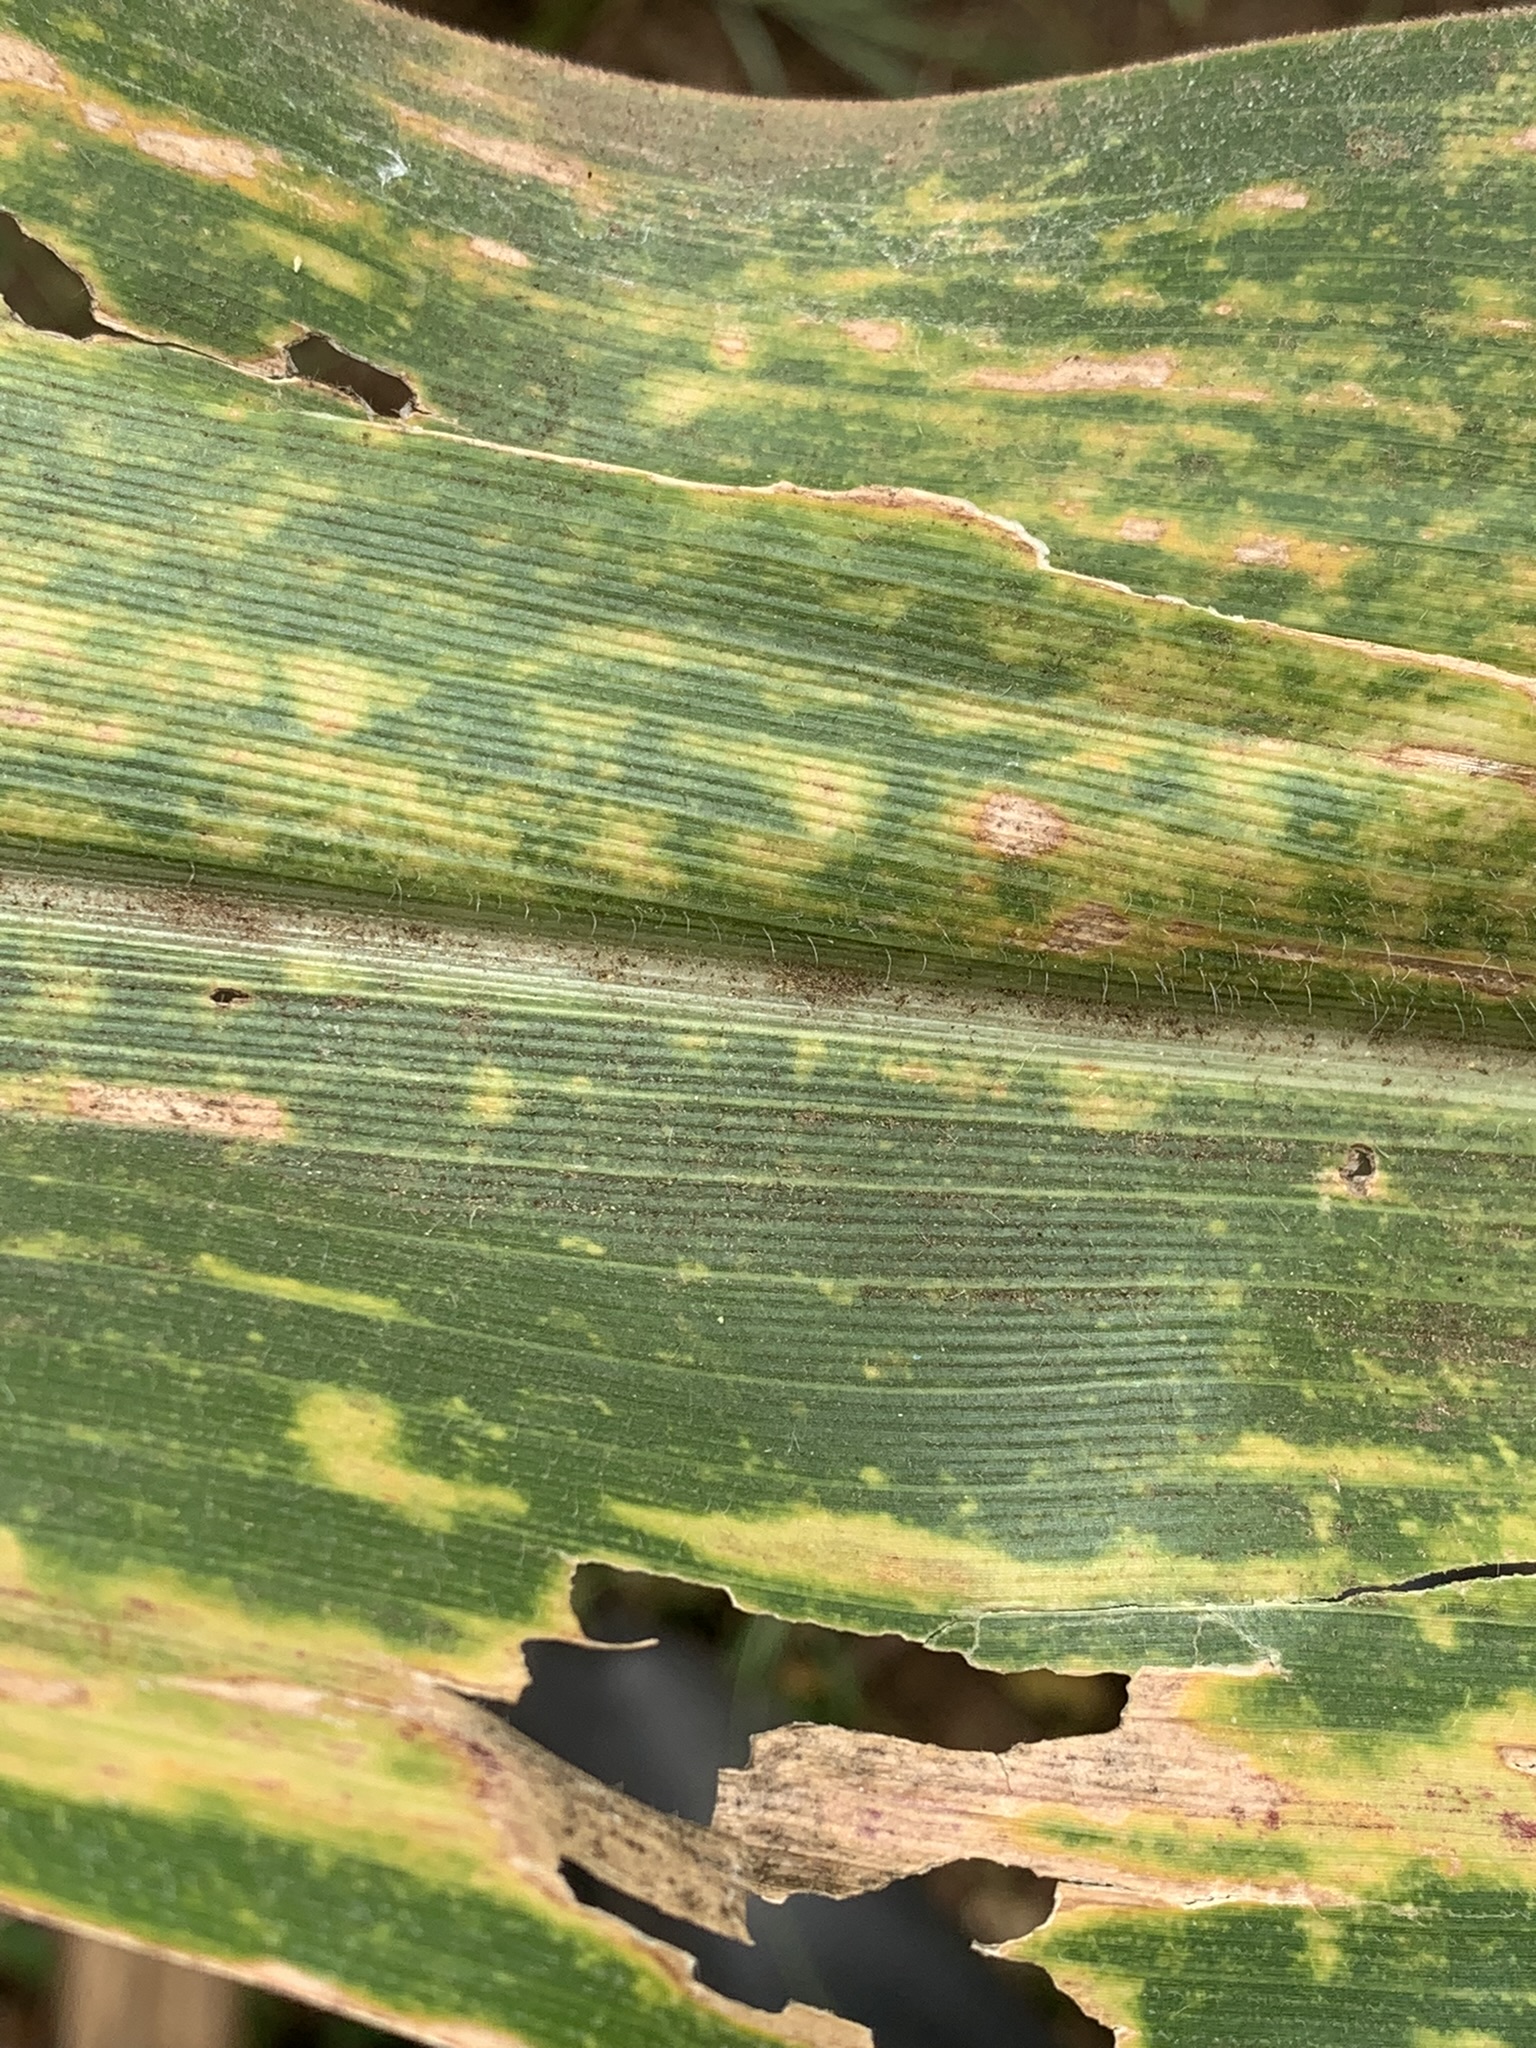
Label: MLN